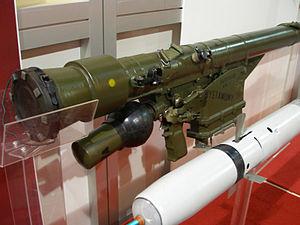
Le Grom est un système de missile sol-air portatif très courte portée, guidé par infrarouges, conçu et produit en Pologne.